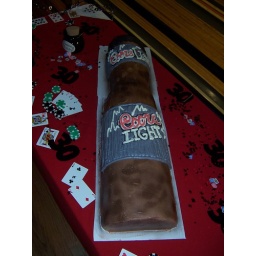
This cake was over 4 feet long! It was my first attempt at a beer bottle cake.